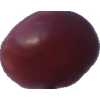
Label: pink_grape